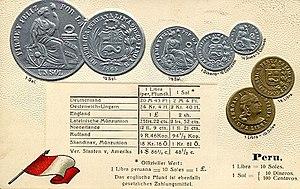
Le sol de oro ou sol est l'ancienne unité monétaire du Pérou entre 1863 et 1985. Son code ISO 4217 était PES, et l'abréviation locale « S/. ». Le sol de oro était divisé en 10 dineros et 100 céntimos.